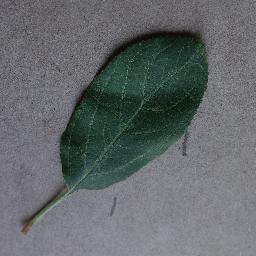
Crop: apple
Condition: healthy